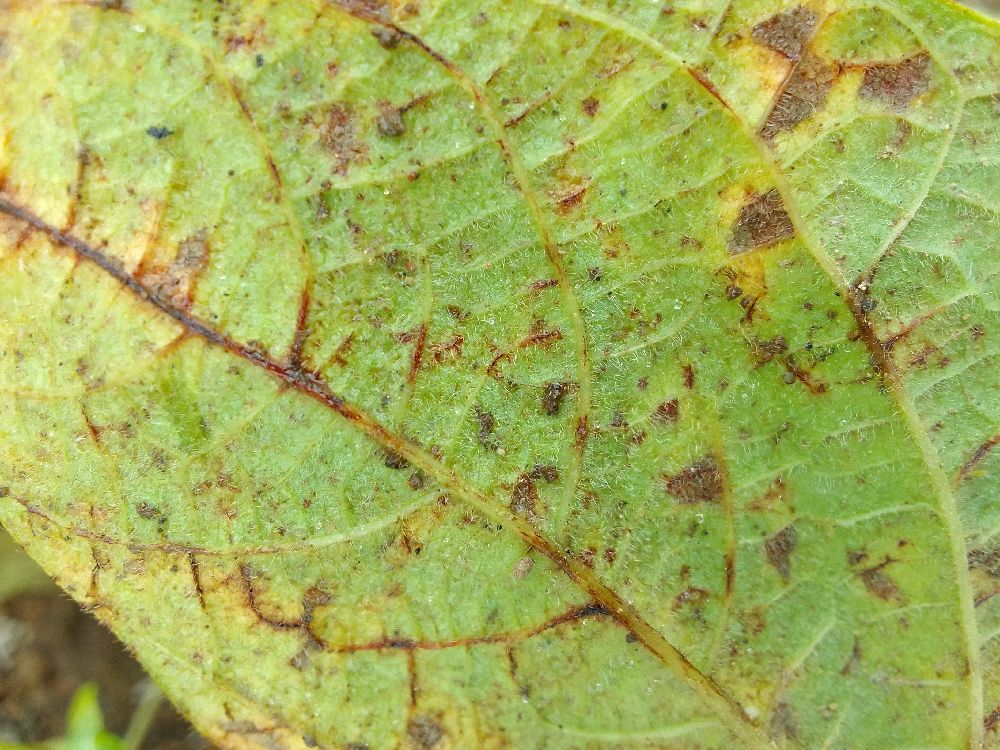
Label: anthracnose